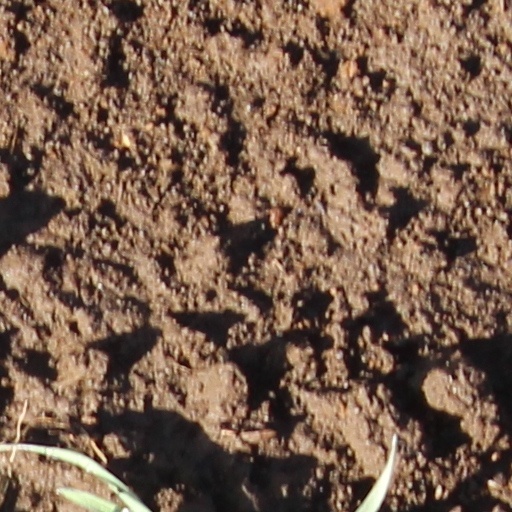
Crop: wheat